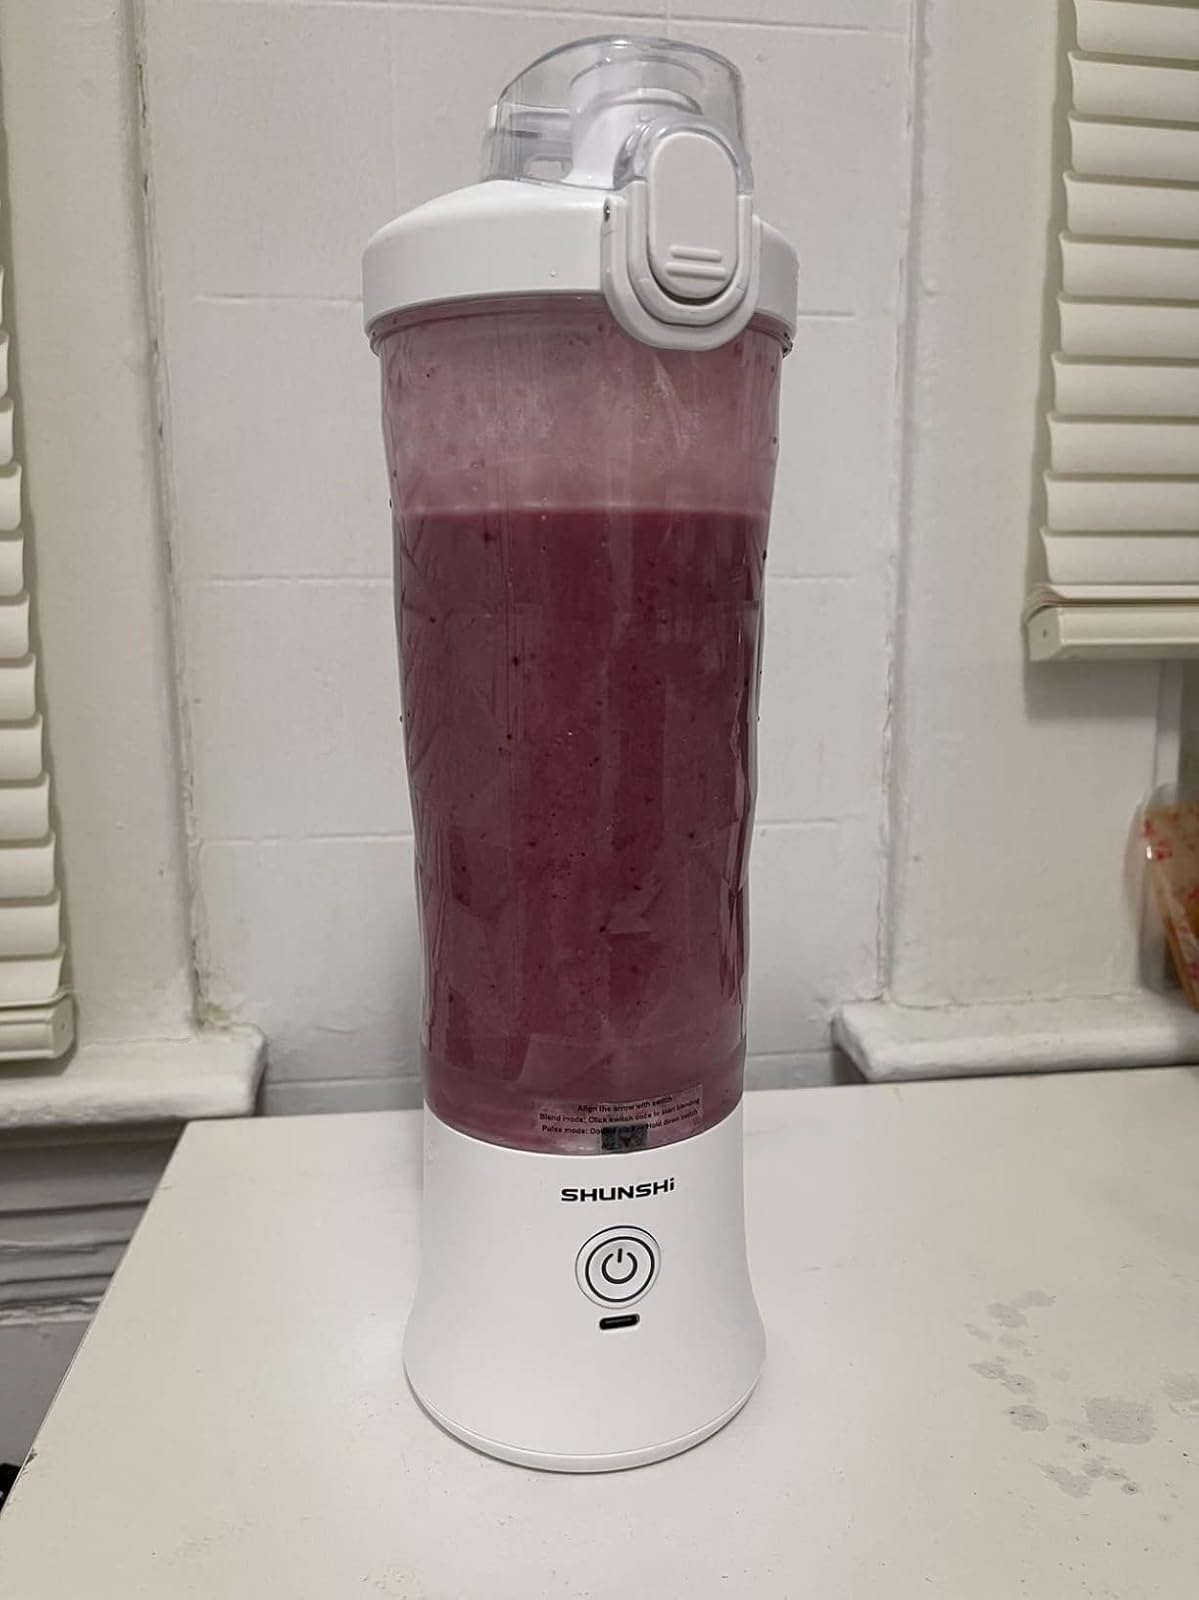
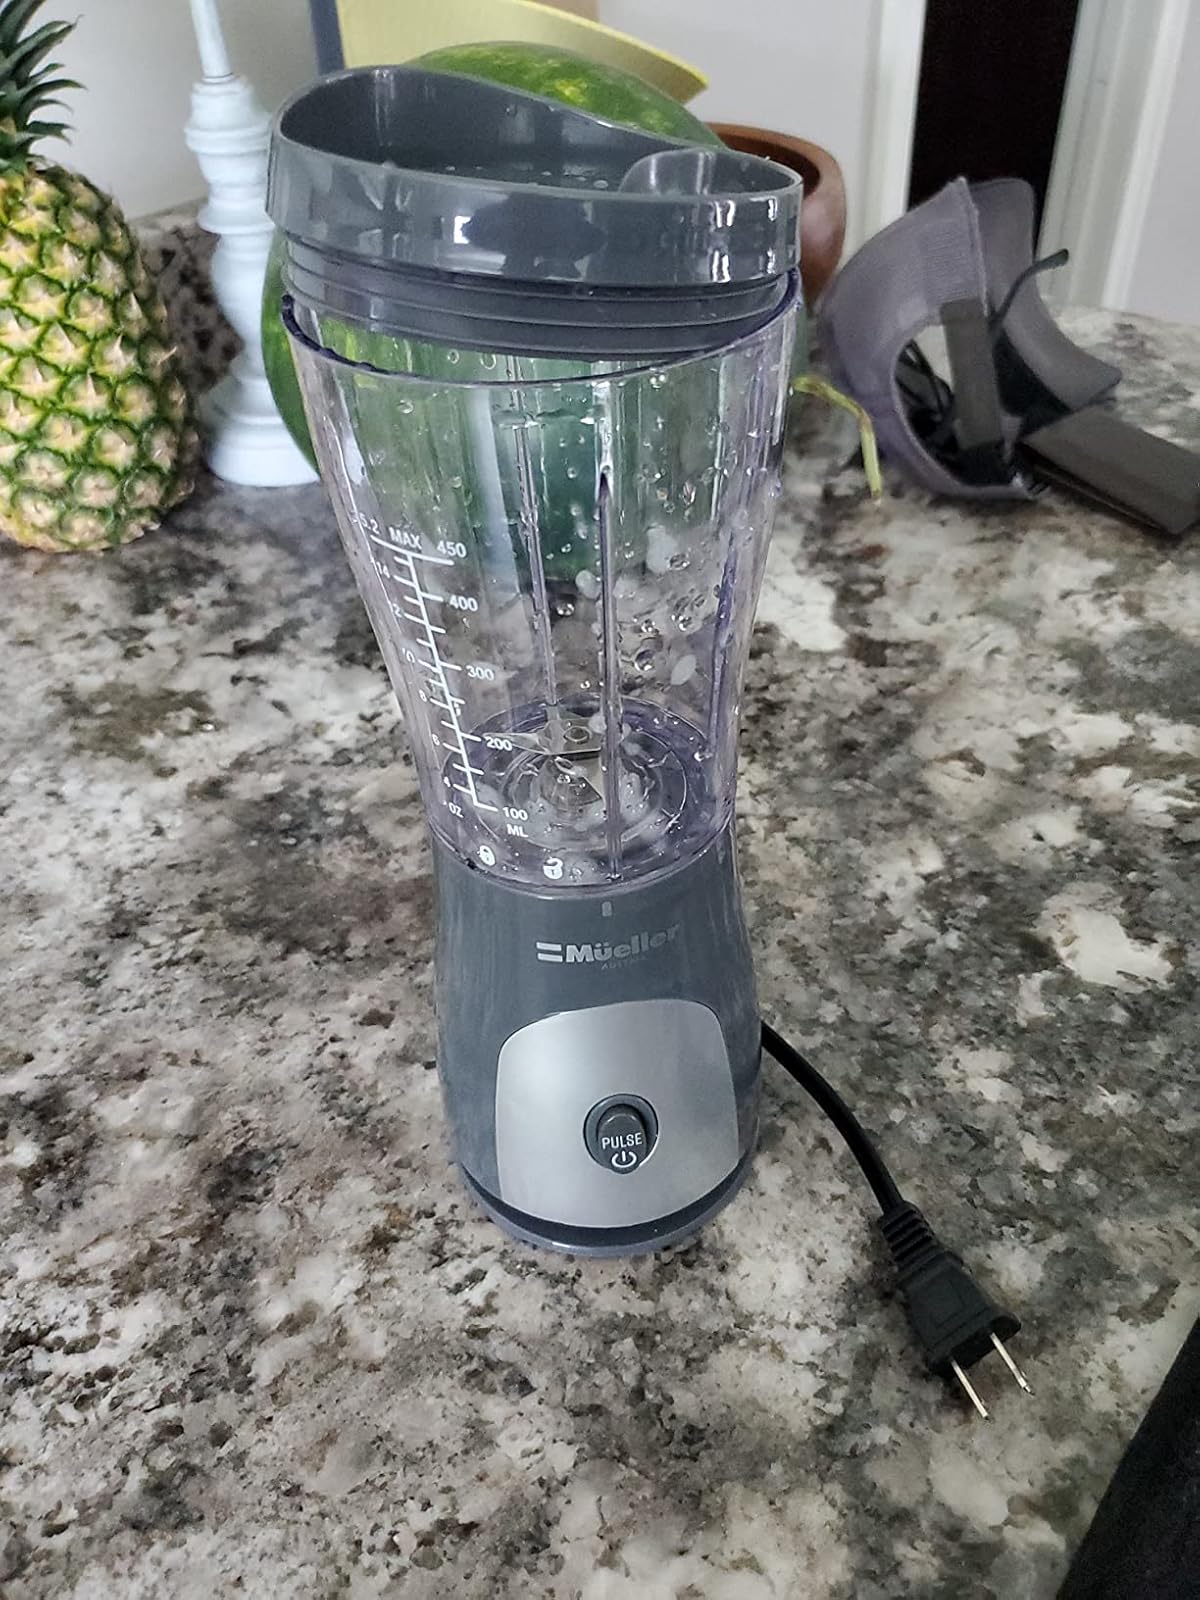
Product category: items_blender
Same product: no